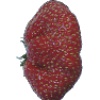
Label: strawberry_wedge